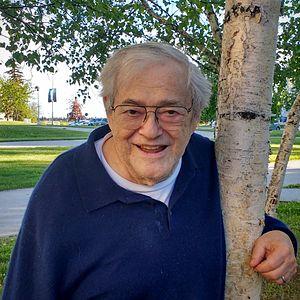
Michael E. Krauss est un linguiste américain.